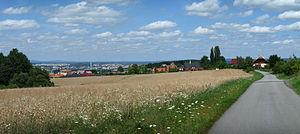
Staré Hodějovice est une commune du district de České Budějovice, dans la région de Bohême-du-Sud, en République tchèque. Sa population s'élevait à 1 304 habitants en 2020.